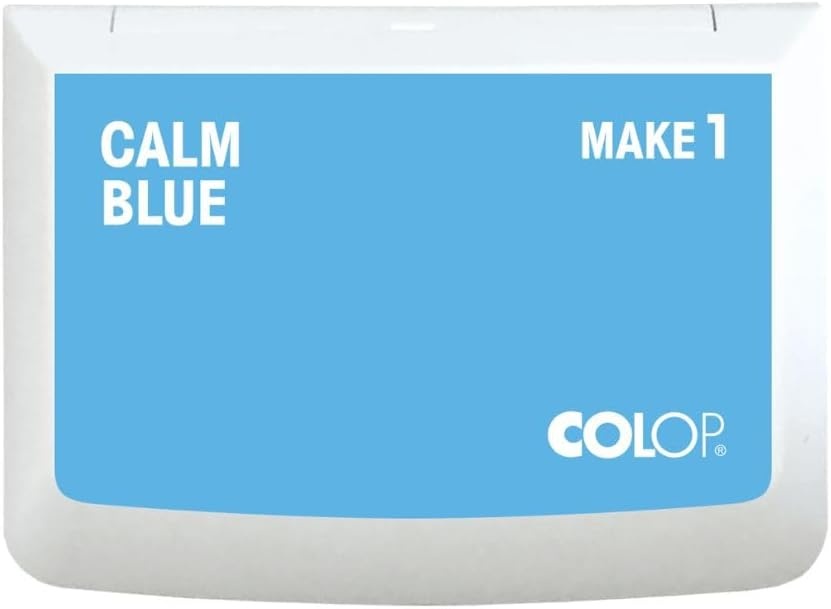
COLOP Make Series, Ink Stamp Pads, with Non-Toxic Premium Ink, Water-Based Acid-Free (Calm Blue, Make 1-1-15/16" x 3-1/2")
About this item COLOP's Make Series is perfect for various creative projects whether you’re making cards, scrapbooking, or adding personalized touches to your crafts. The quick-drying ink ensures crisp and vibrant impressions, and its water-based acid-free, non-toxic formula makes it safe for all ages Expertly crafted in Europe, this ink pad allows for bold impressions with every stamp. Ink dries in only 3-5 seconds giving you thousands of lasting stamps for your creative needs. Great for any office, classroom, and household use Our pads are equied with EN 71-3 compliant ink and is REACH certifed making it safe for all ages and ensures the highest quility ink The Make 1 ink pads series measures 1.97" x 3.54" and have a contemporary white edge case to keep your pad fresh and clean for every use The Make series is our largest collection of colored stamp pads for arts & crafts featuring vivid colors like frozen white, calm blue, smooth green, cozy red and more. You are sure to find a color that suits your preferances
Brand: COLOPUSA
Category: Arts & Entertainment > Hobbies & Creative Arts > Arts & Crafts > Art & Crafting Materials > Craft Paint, Ink & Glaze > Ink Pads